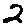
Label: 2